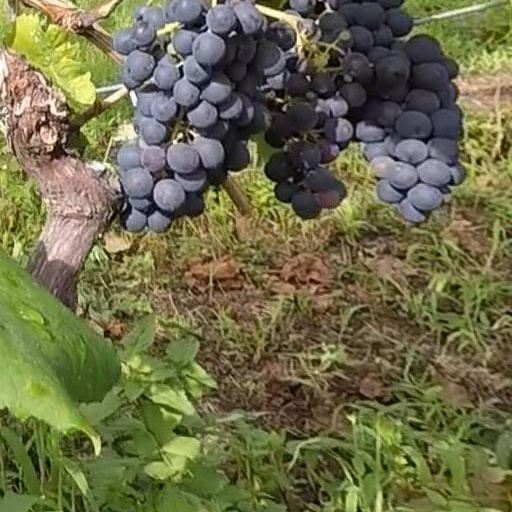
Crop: grape